Délices station

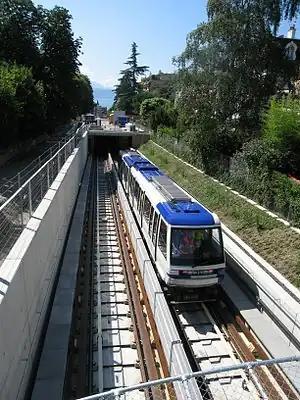
M2 ouverture zone sud

Délices is a Lausanne Métro station on M2 line. It was opened on 27 October 2008 as part of the inaugural section of the line, from Croisettes to Ouchy–Olympique. The station is located between Grancy and Jordils.